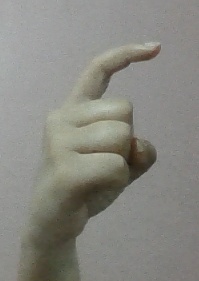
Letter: ra